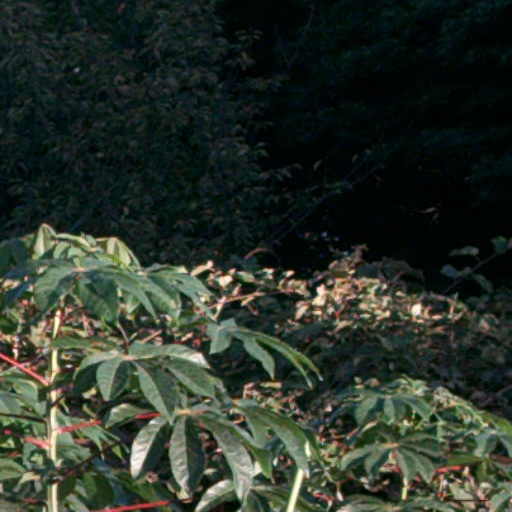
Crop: cassava